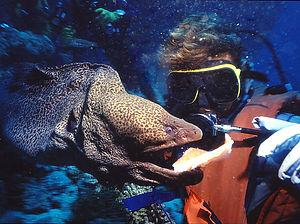
Les murènes ou murénidés forment une famille de poissons anguilliformes. On compte environ 200 espèces réparties dans 16 genres. La plus grande espèce, la murène à longue queue, peut mesurer jusqu'à 4 m de long mais la plupart mesurent environ 1,50 m.